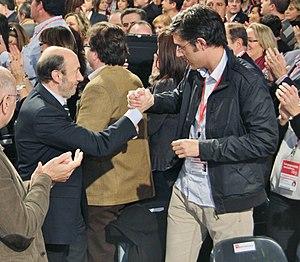
Poignée de main entre Alfredo Pérez Rubalcaba et Eduardo madina à l'occasion du 38e congrès fédéral du PSOE.
Eduardo Madina Muñoz, né le 11 janvier 1976 à Bilbao en Espagne, est un homme politique espagnol membre du Parti socialiste ouvrier espagnol.